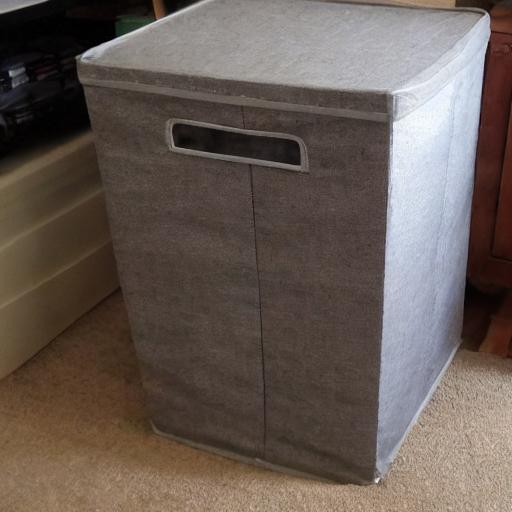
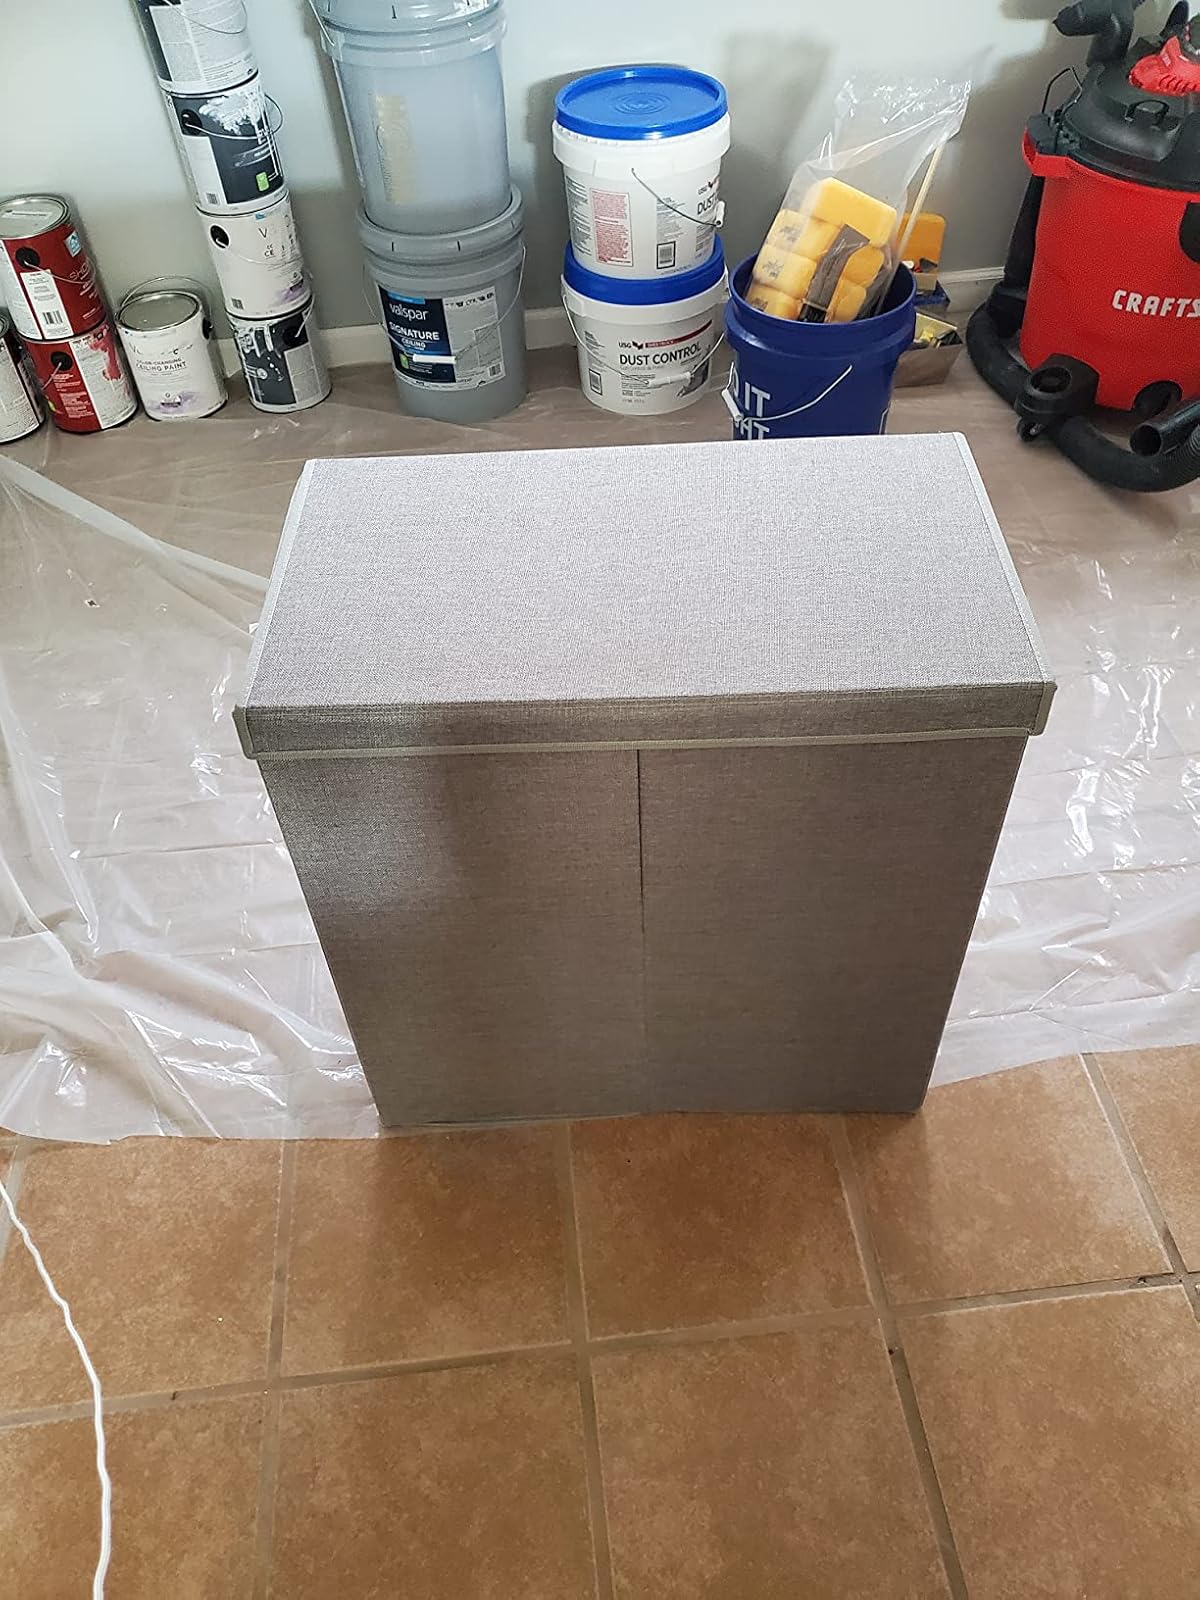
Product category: items_hamper
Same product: no